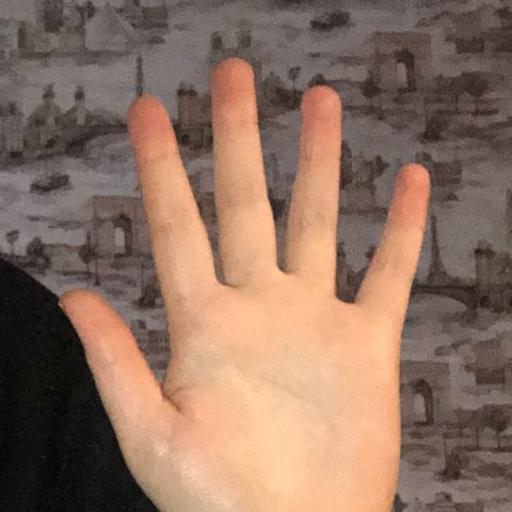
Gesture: palm